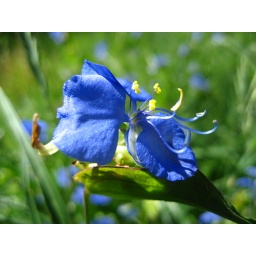
blue flowers in the backyard